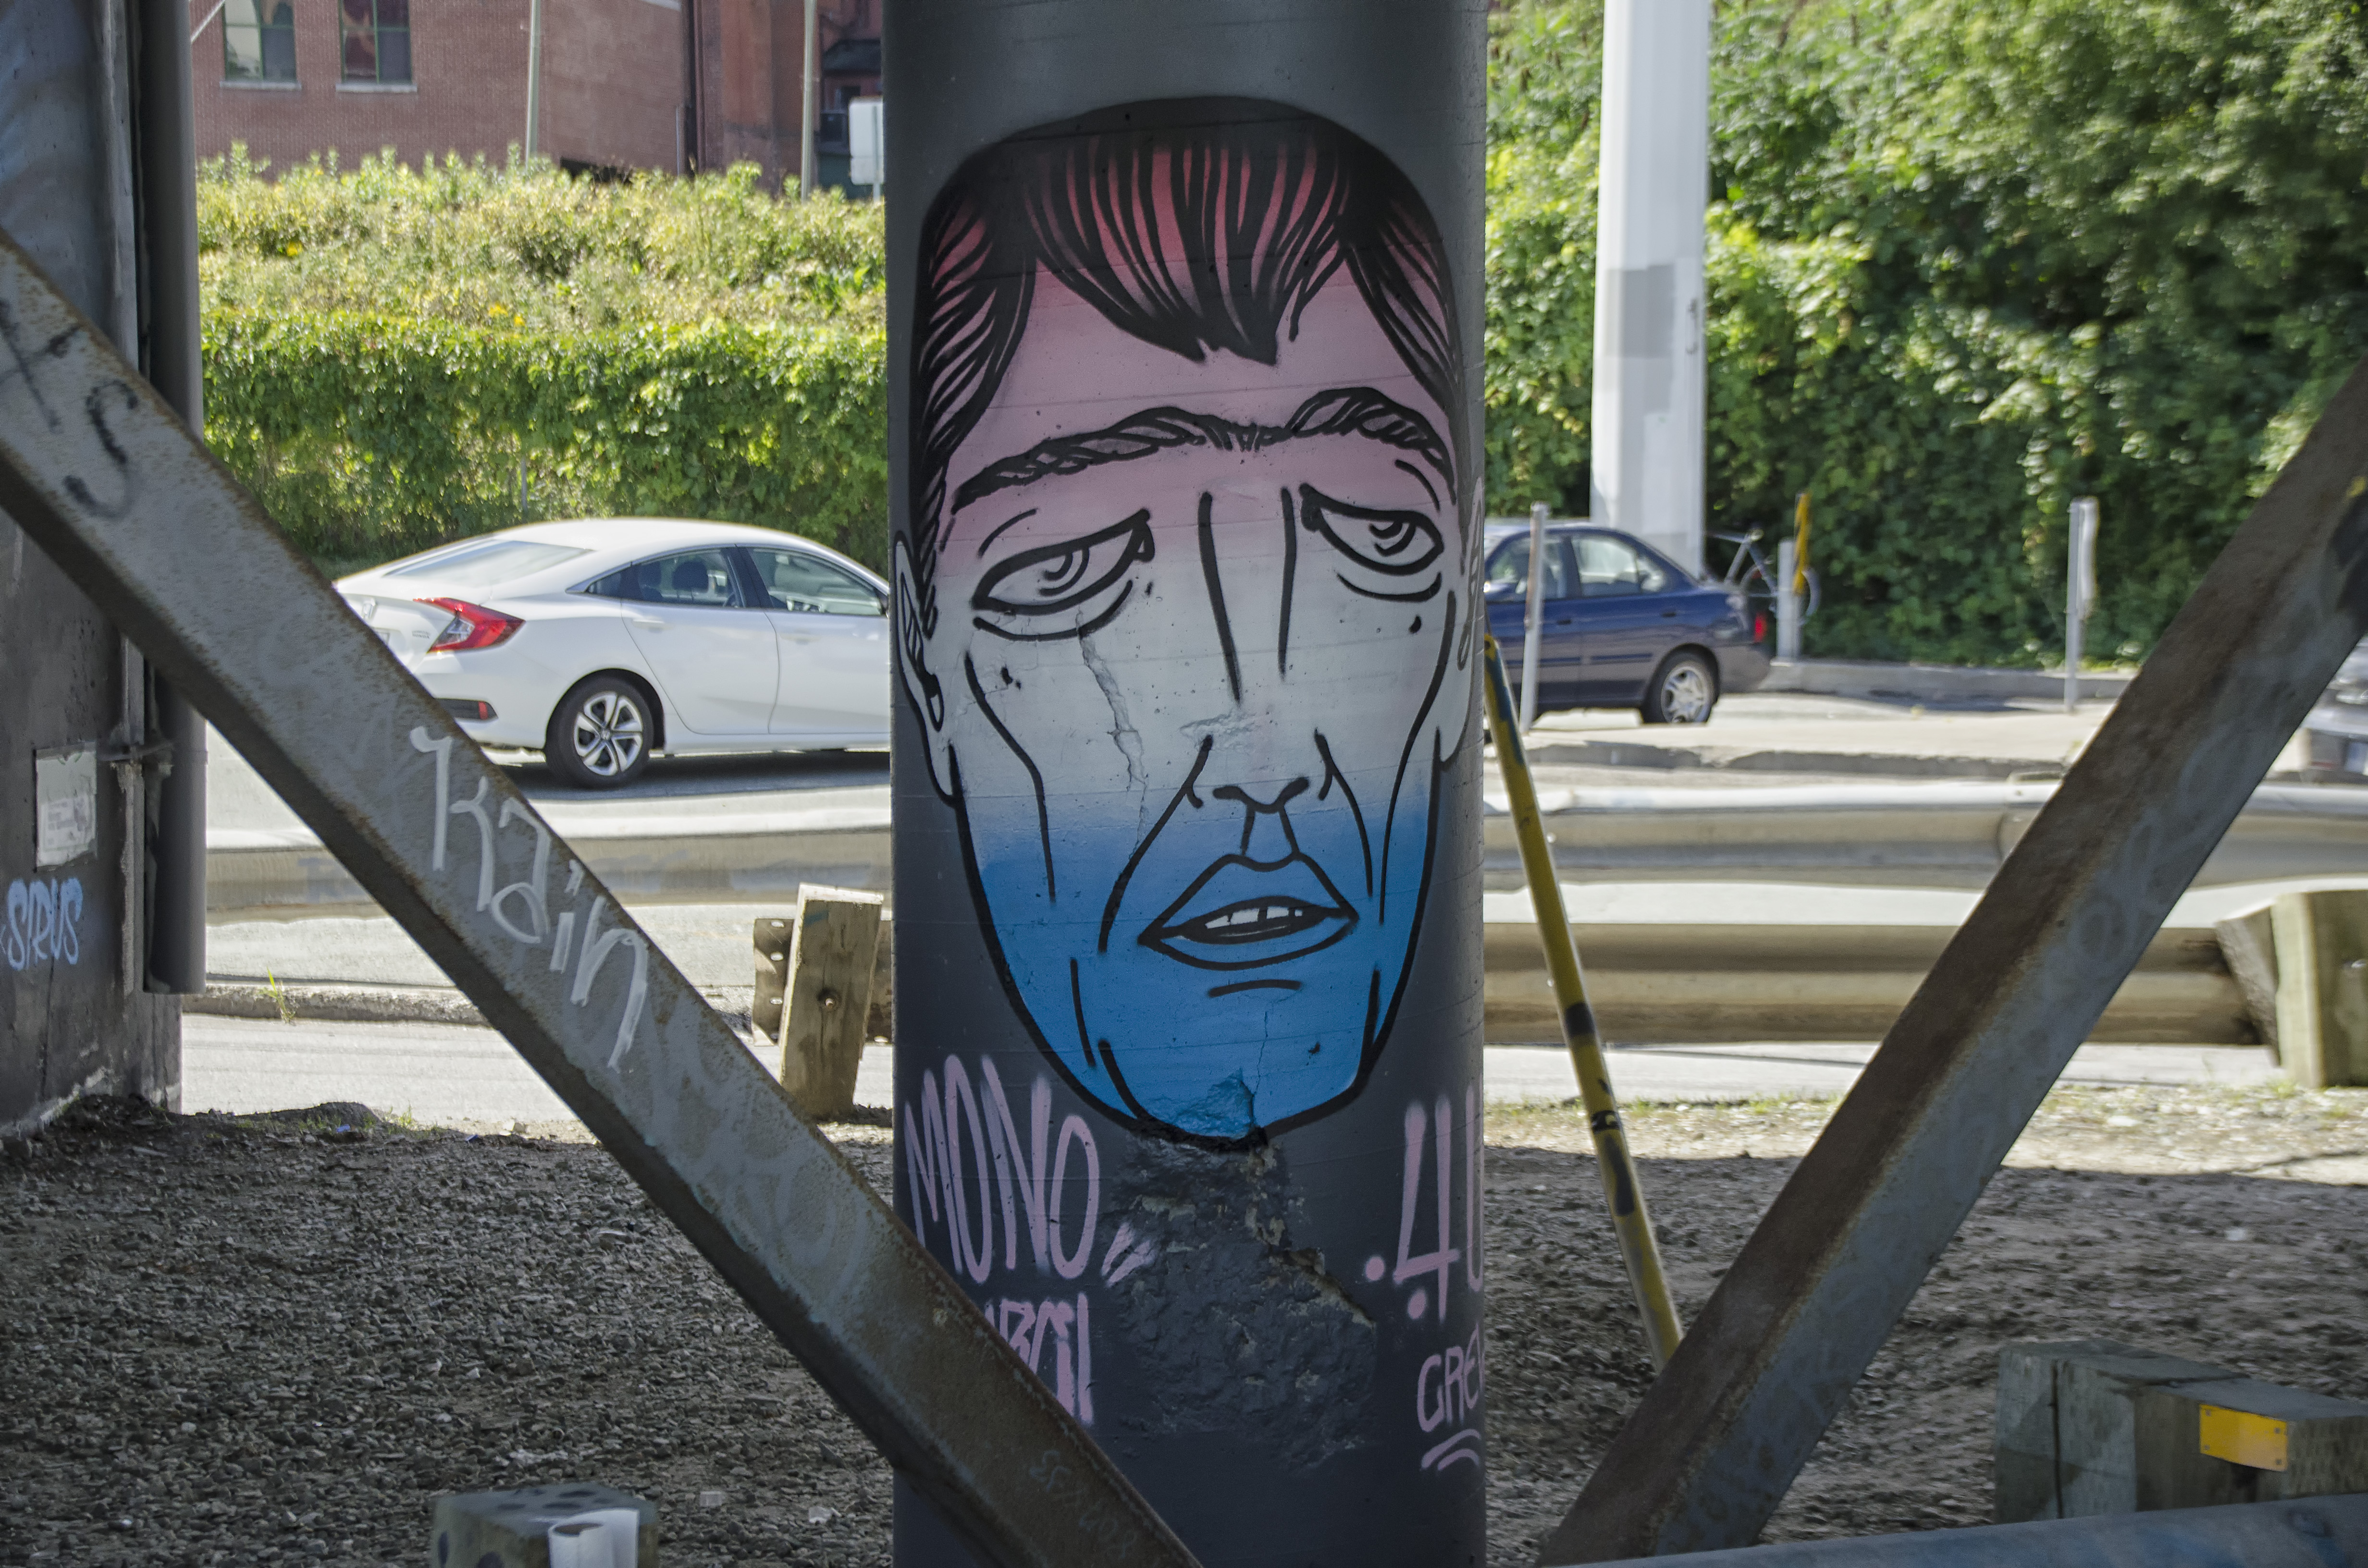
graffiti, street art, sculpture, art, canada, mural, quebec, sherbrooke, urban area